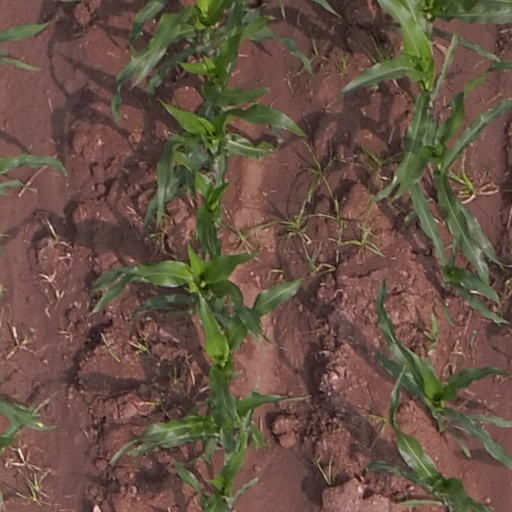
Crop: maize; corn